La vacanza

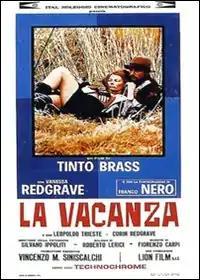
Promotional poster

La vacanza ( Italian: "The vacation") is a 1971 Italian drama film by Tinto Brass. It stars Vanessa Redgrave and Franco Nero. It premiered at the Venice Film Festival on 4 September 1971 where it was awarded the 'Best Italian Film' prize. This was followed by a theatrical release in Italy on 5 April 1972. A year earlier, Brass, Redgrave and Nero had worked together on the romantic drama, "Dropout".